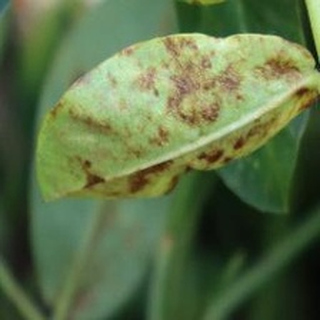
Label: groundnut_rust